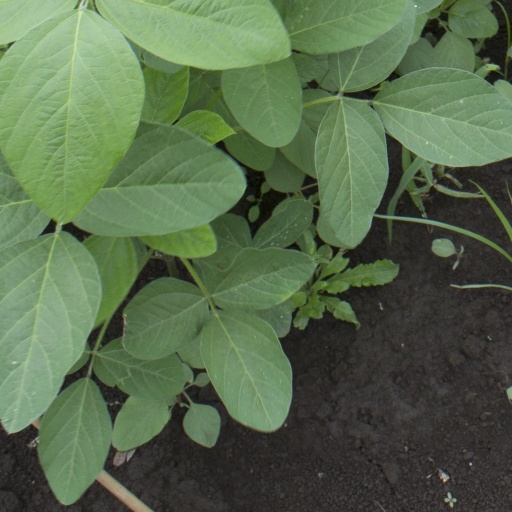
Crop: soybean